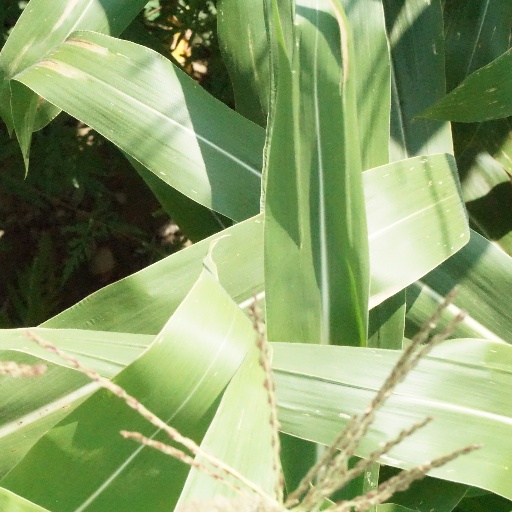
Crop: maize; corn